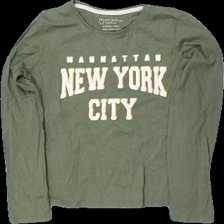
View: front
Type: Top
Category: Children
Brand: Primark
Colors: Green, Pink, White
Material: 100% bomull
Pattern: Glitter
Cut: C-collar
Size: 140
Season: All
Damage: lös tråd
Damage location: bottom left
Price range: <50
Recommended usage: Reuse
Description: långärmad tröja med text tryck